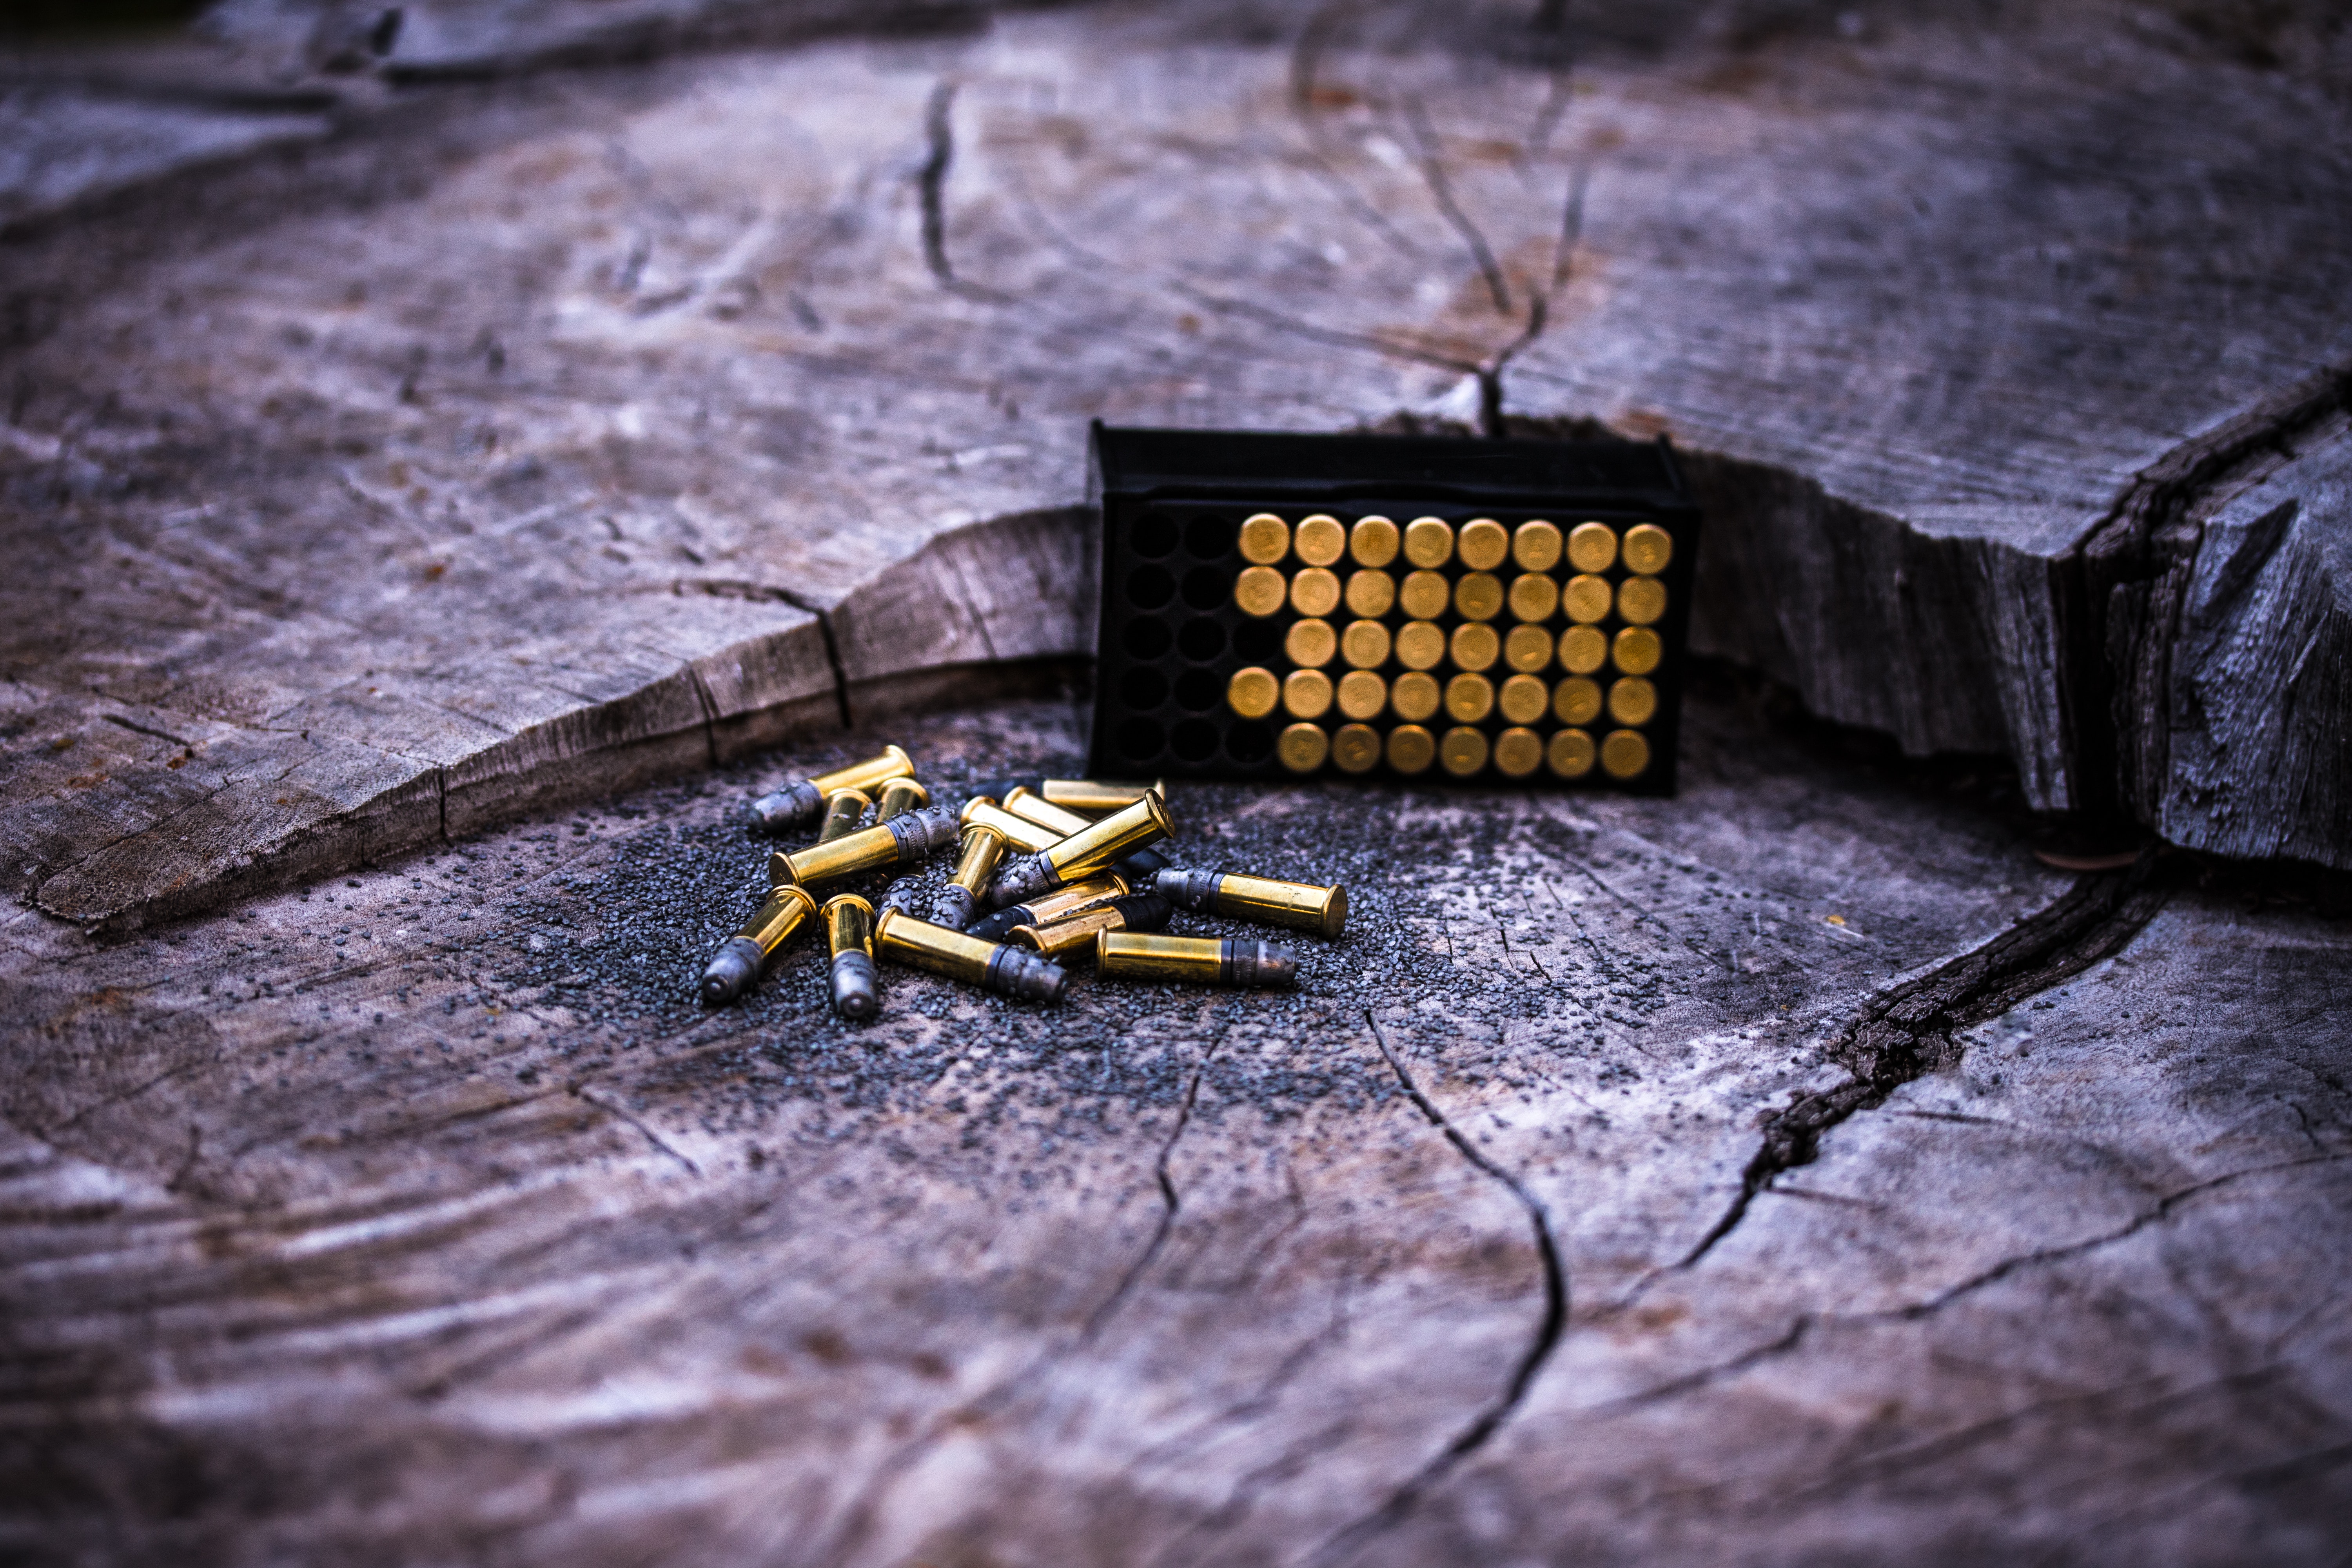
yellow, wood, still life photography, games, photography, metal